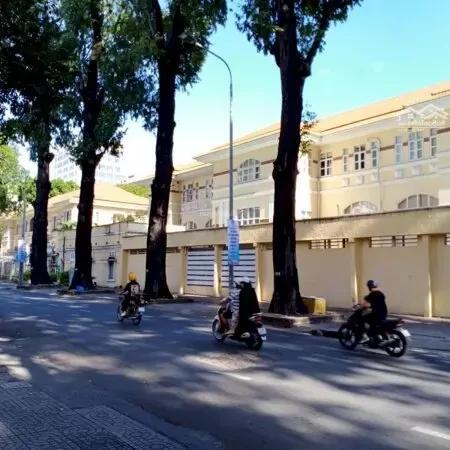
có một vài chiếc xe máy đang di chuyển ở trên đường